Sharat Kumar

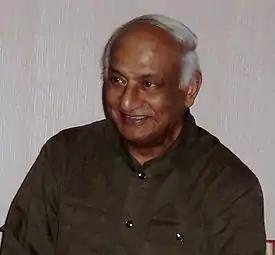
Sharat Kumar, March 2006

Sharat Kumar (born 29 July 1937 in Meerut, India) is an Indian writer of both fiction and nonfiction. He is best known for his novels "Orange Moon" (2002, English edition) and "Lal Kothi Alvida" ("Farewell Red Mansion") (2004, Hindi, 2009, English).